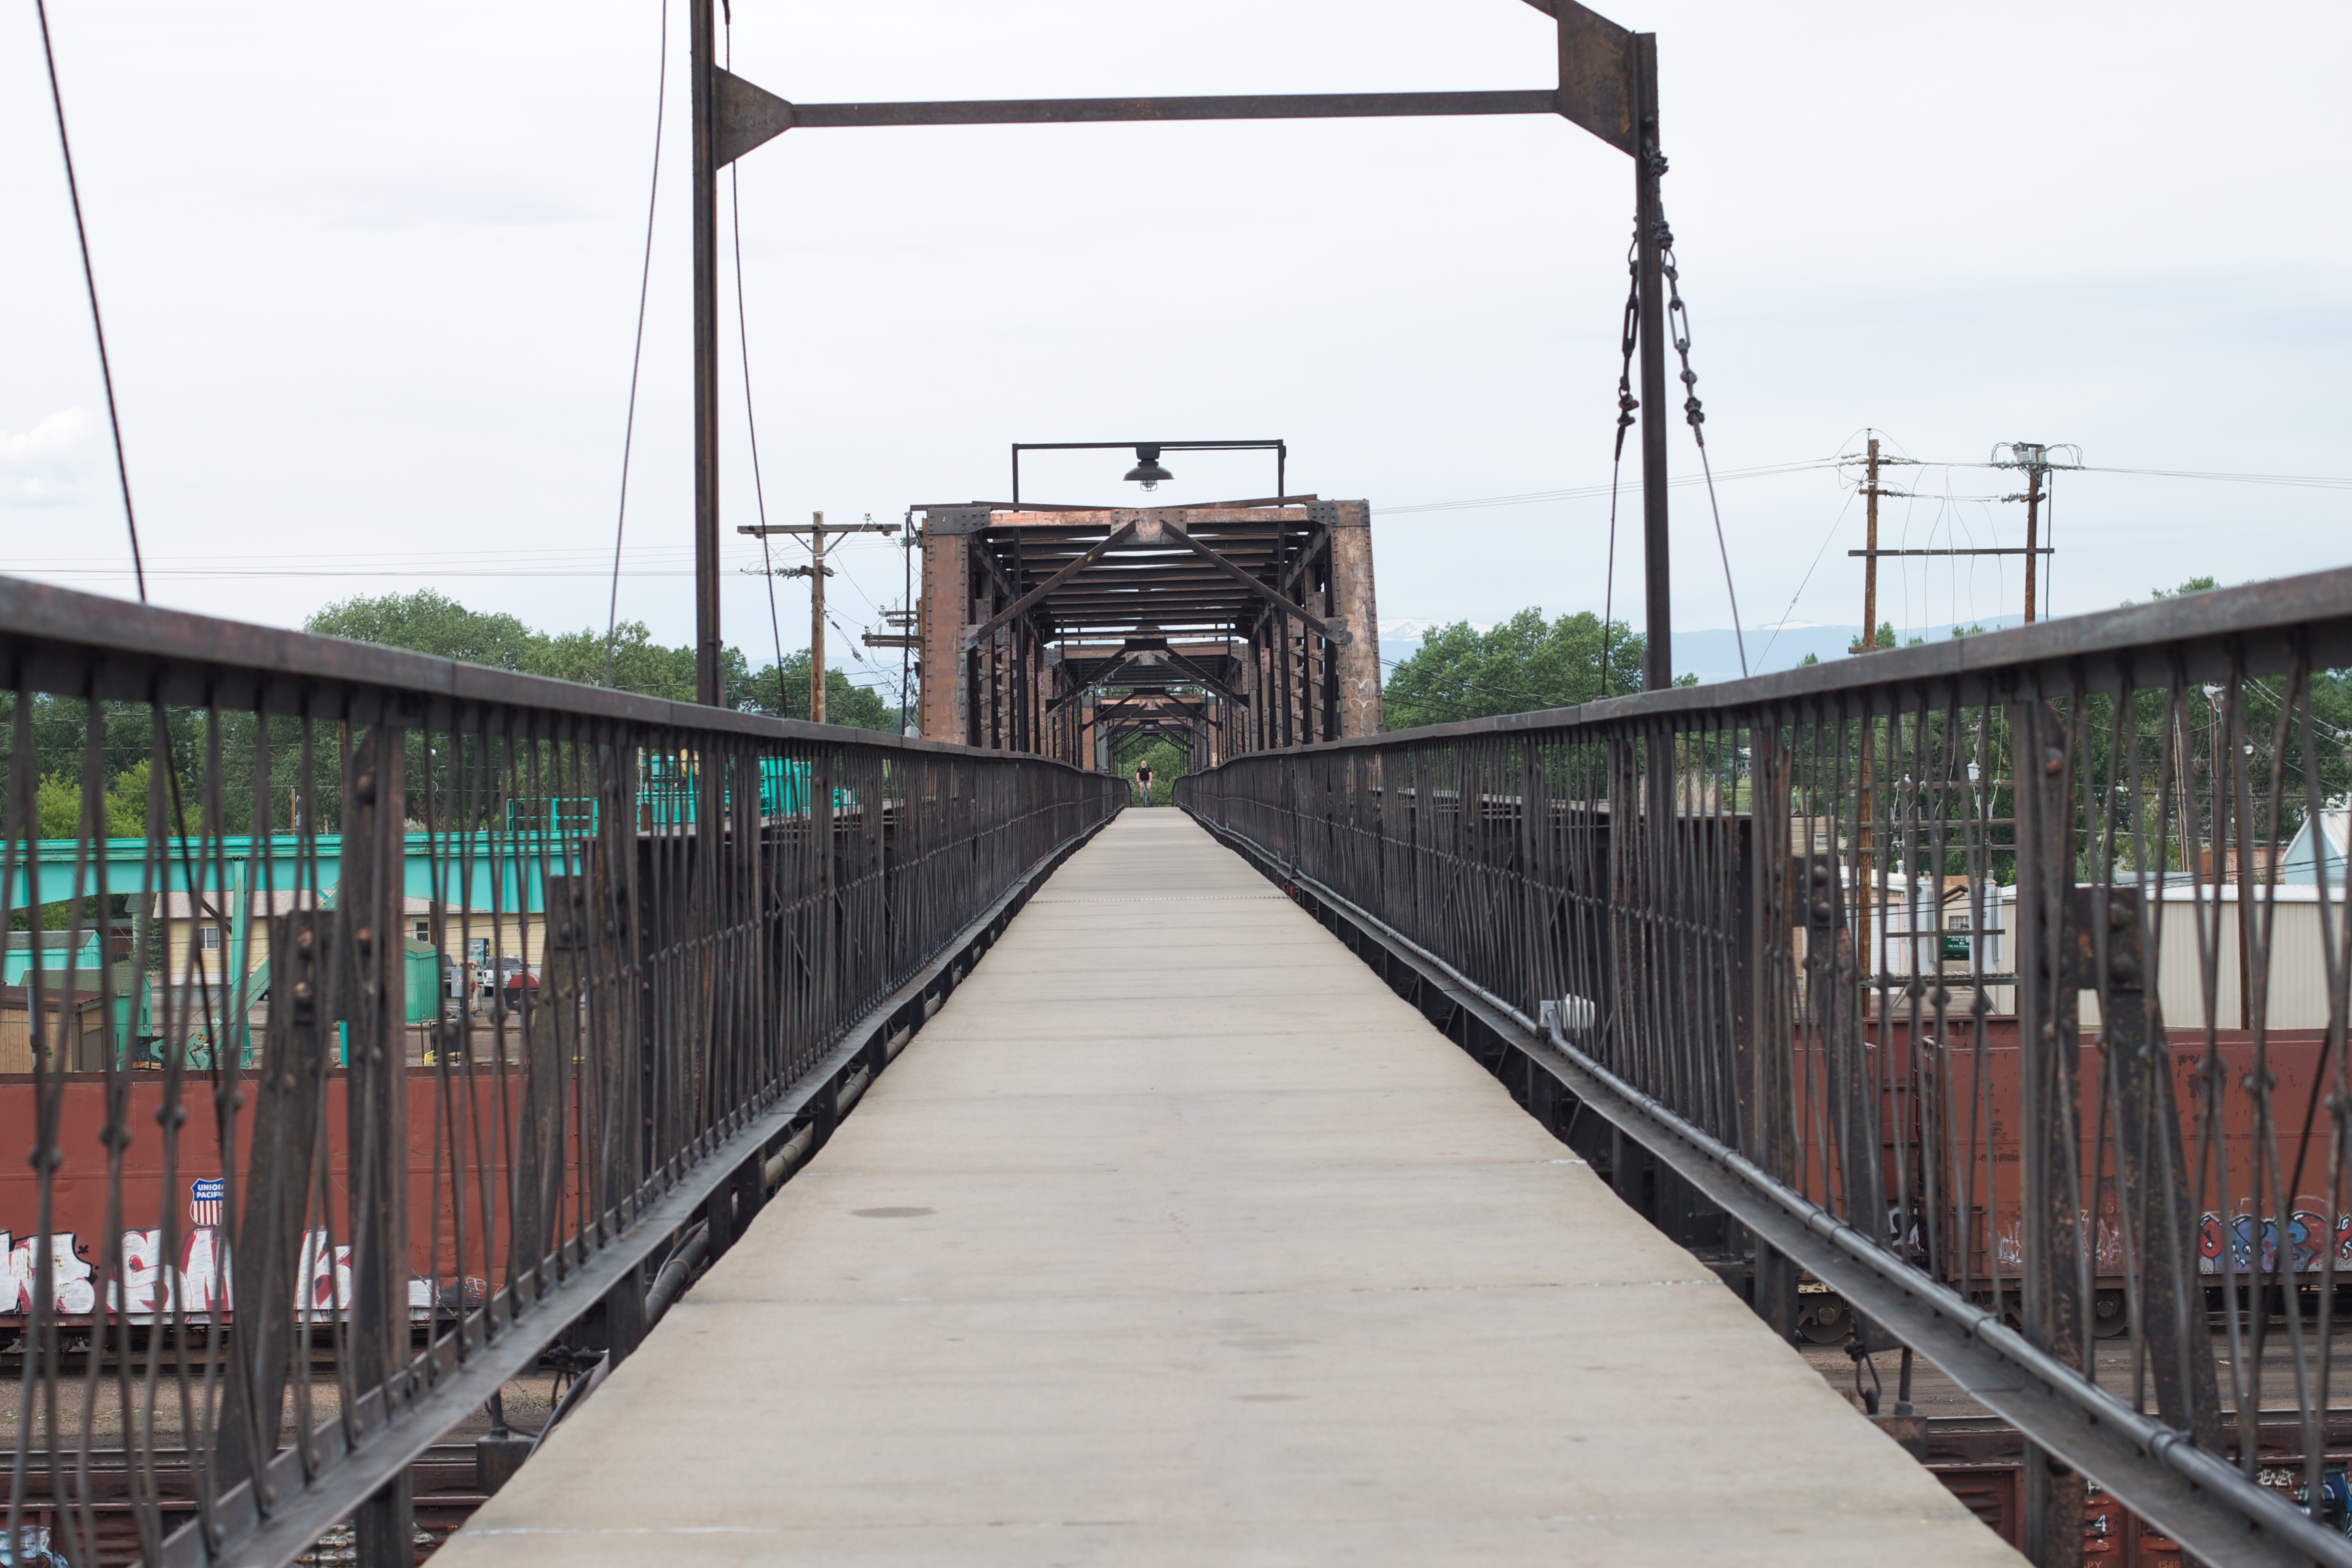
boardwalk, bridge, overpass, walkway, transport, waterway, odyssey, wyoming, truss bridge, skyway, nonbuilding structure